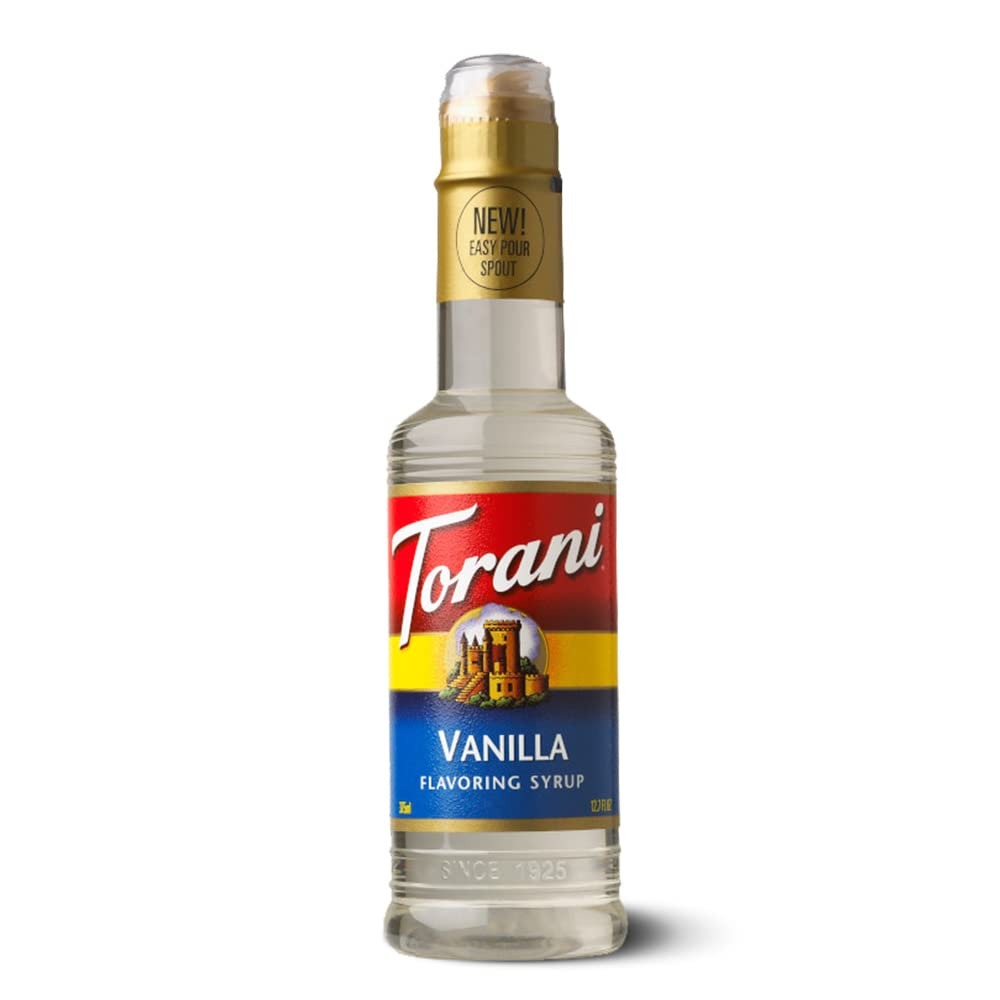
Item Name: Torani Syrup, Vanilla, 12.7 oz
Bullet Point 1: Classic addition to lattes, teas, and iced coffees
Bullet Point 2: Inspired by premium vanilla flavor, it’s clean, pure and creamy.
Bullet Point 3: Pure cane sugar & Naturally Flavored
Value: 12.7
Unit: Fl Oz

Price: 5.585